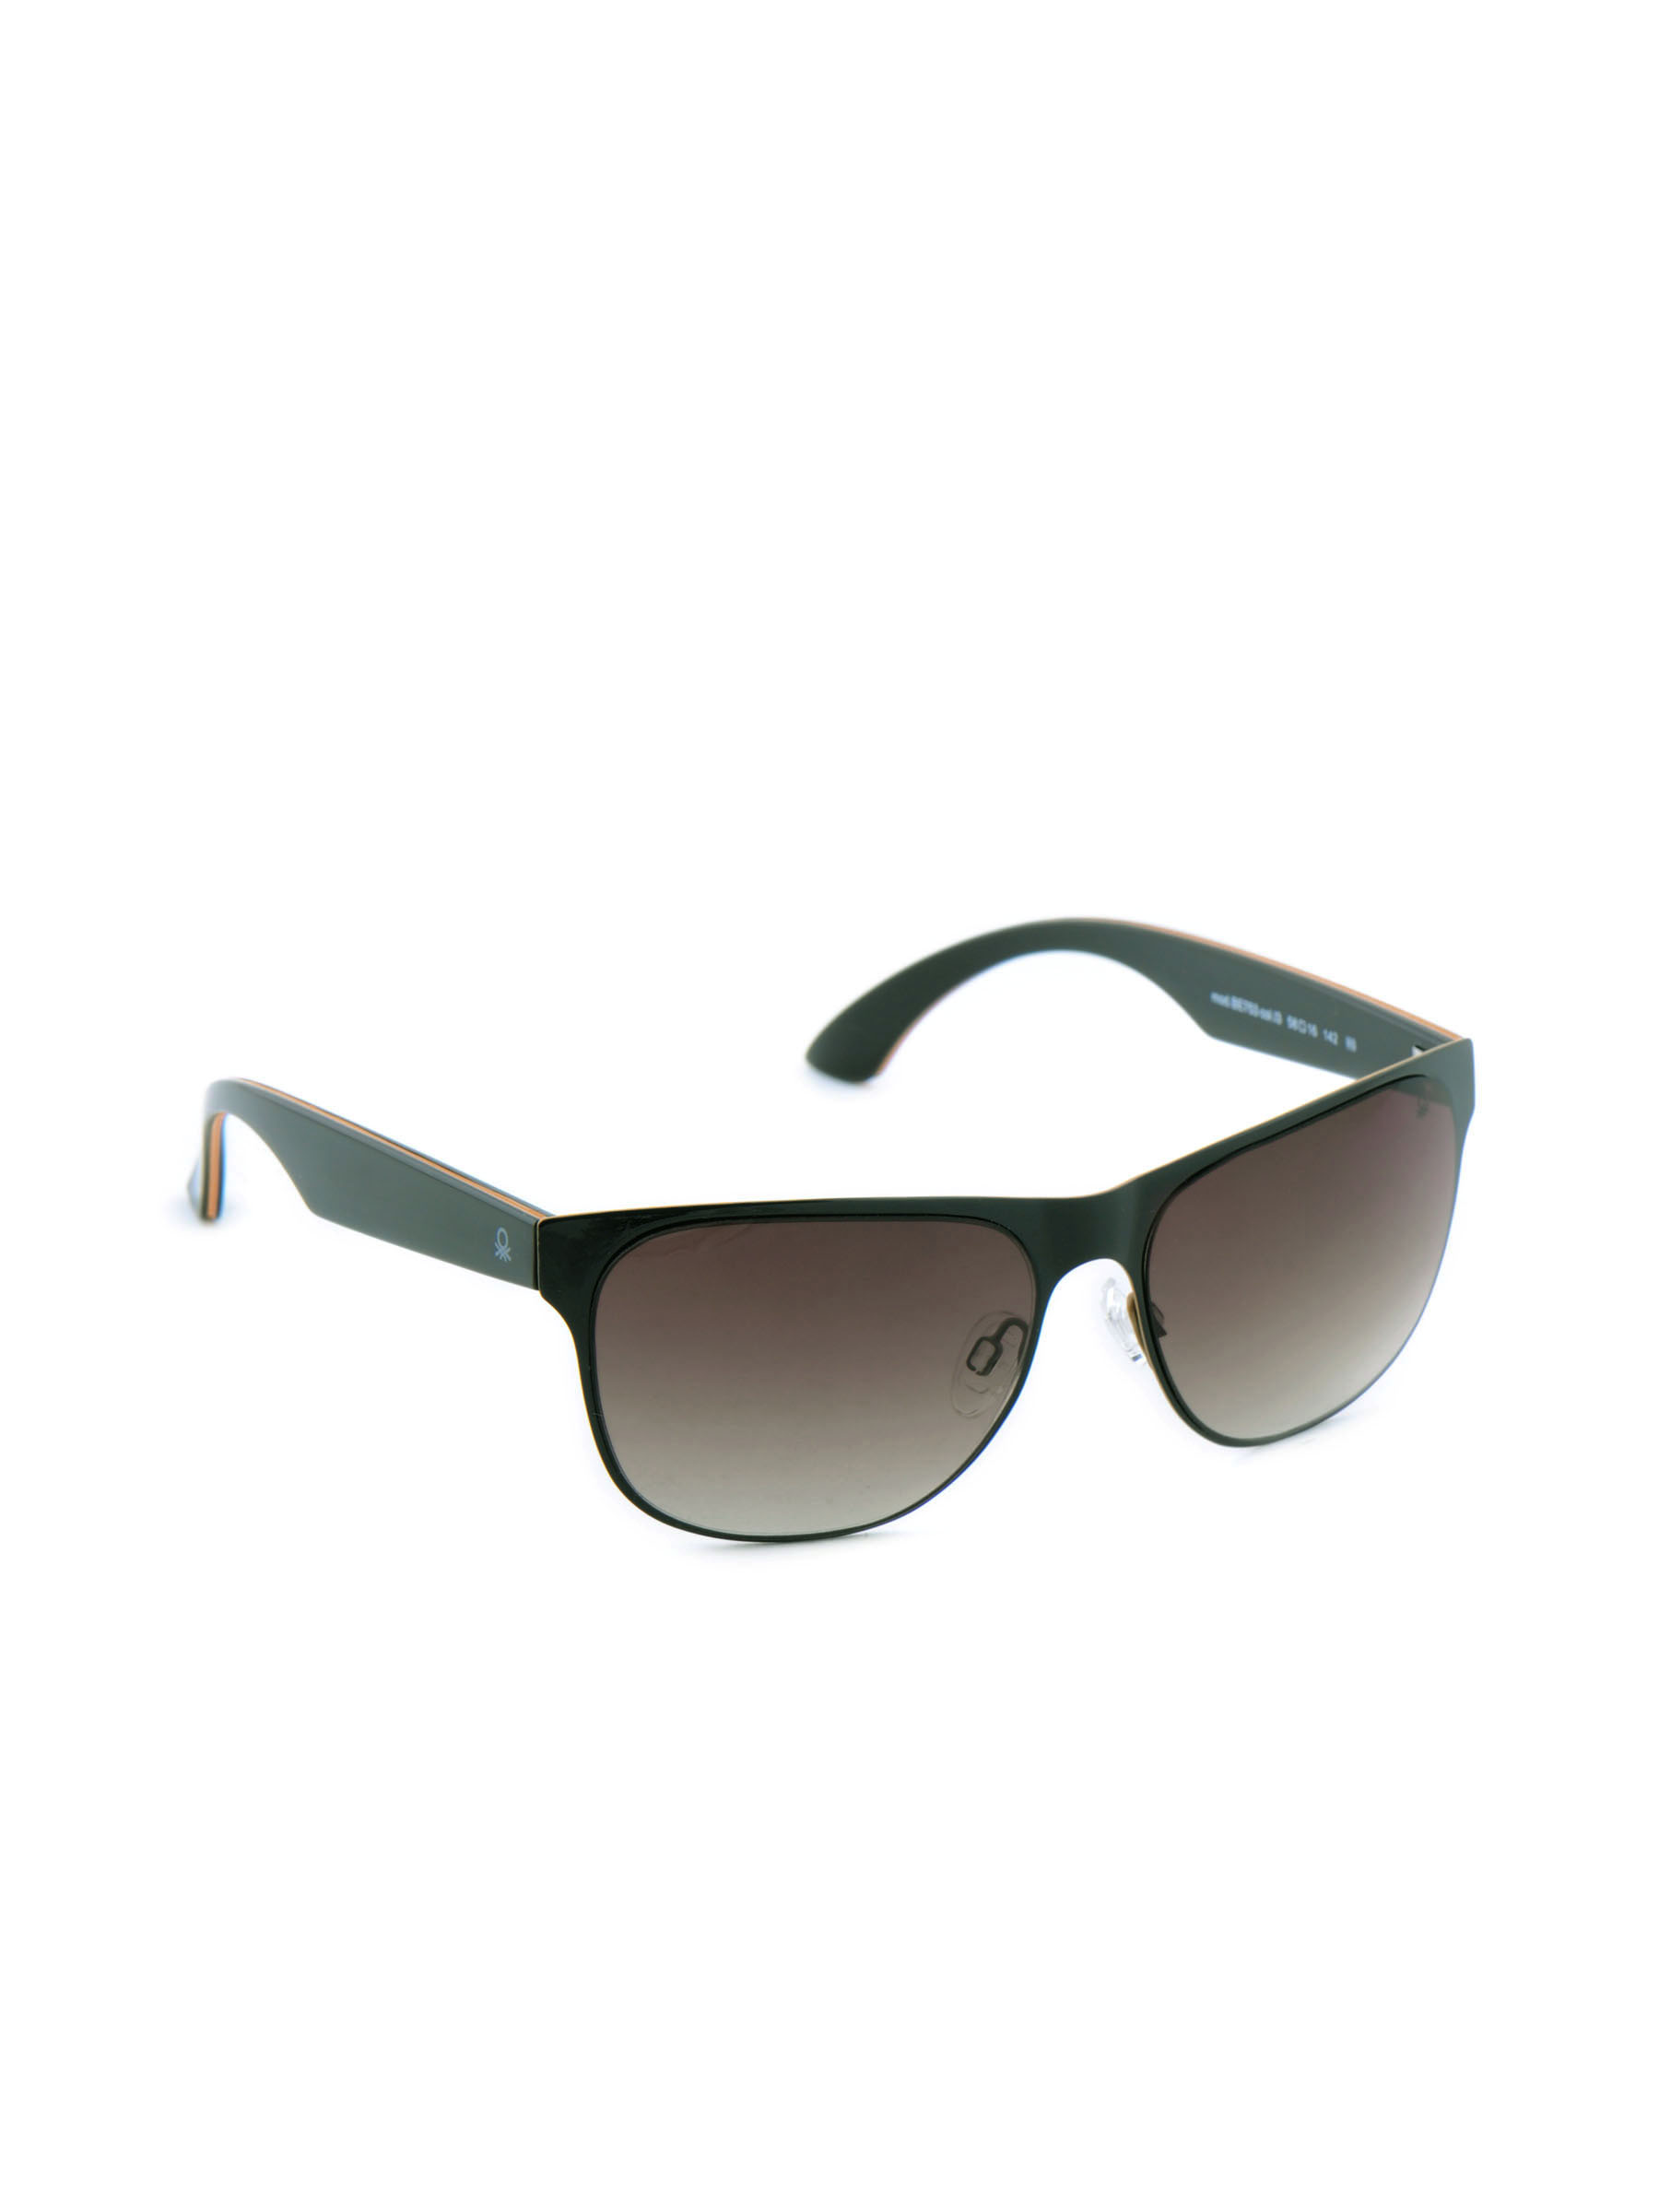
United Colors of Benetton Women Funky Eyewear Brown Sunglasses
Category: Accessories / Eyewear / Sunglasses
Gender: Women
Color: Brown
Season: Winter 2016
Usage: Casual